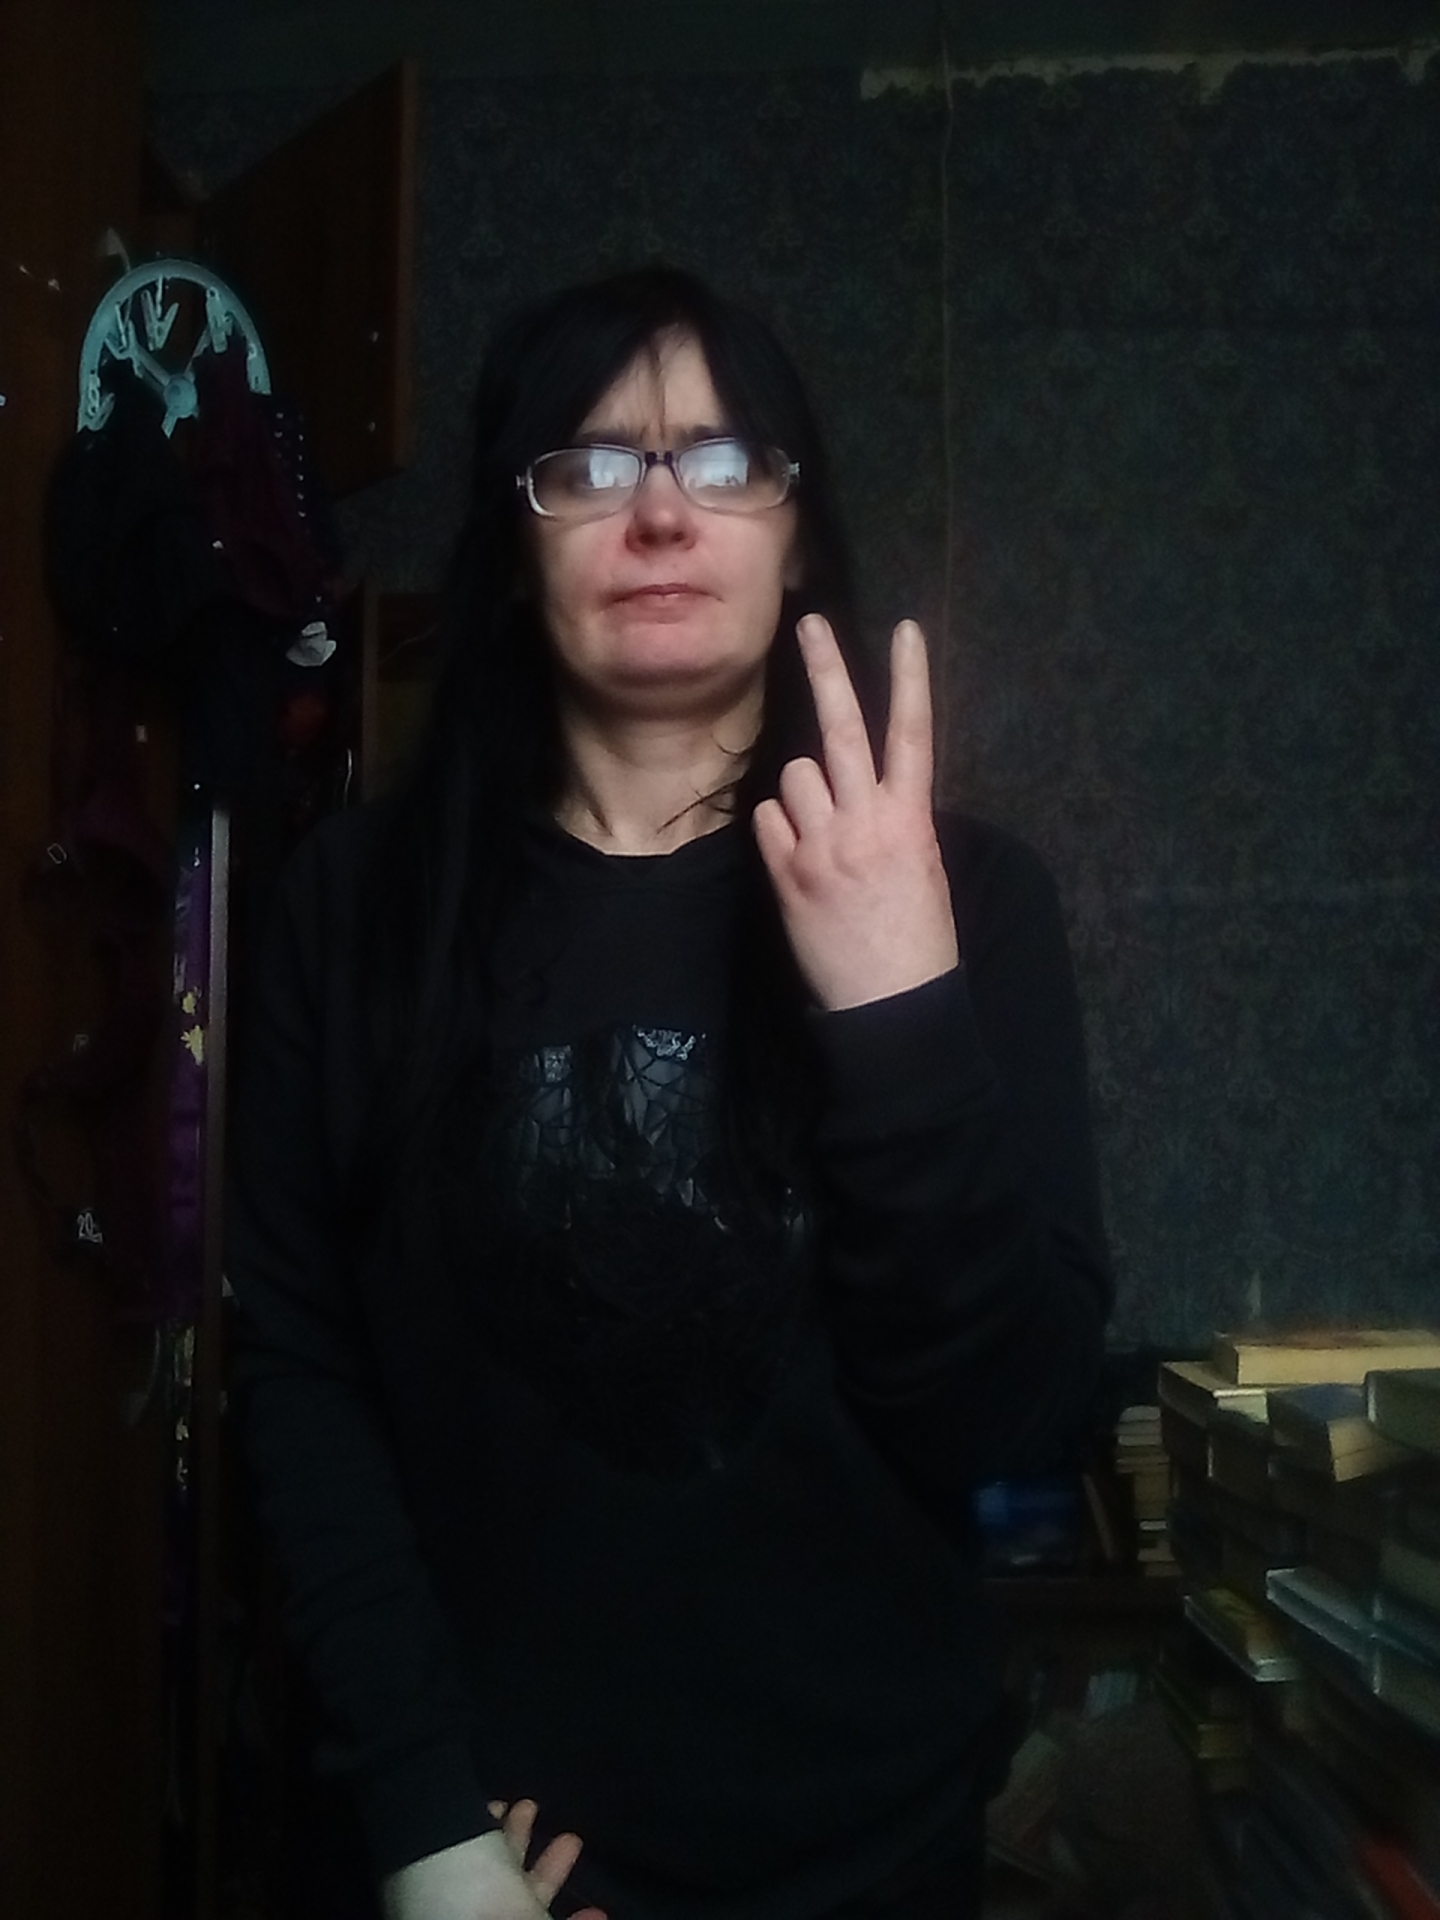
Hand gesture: peace_inverted